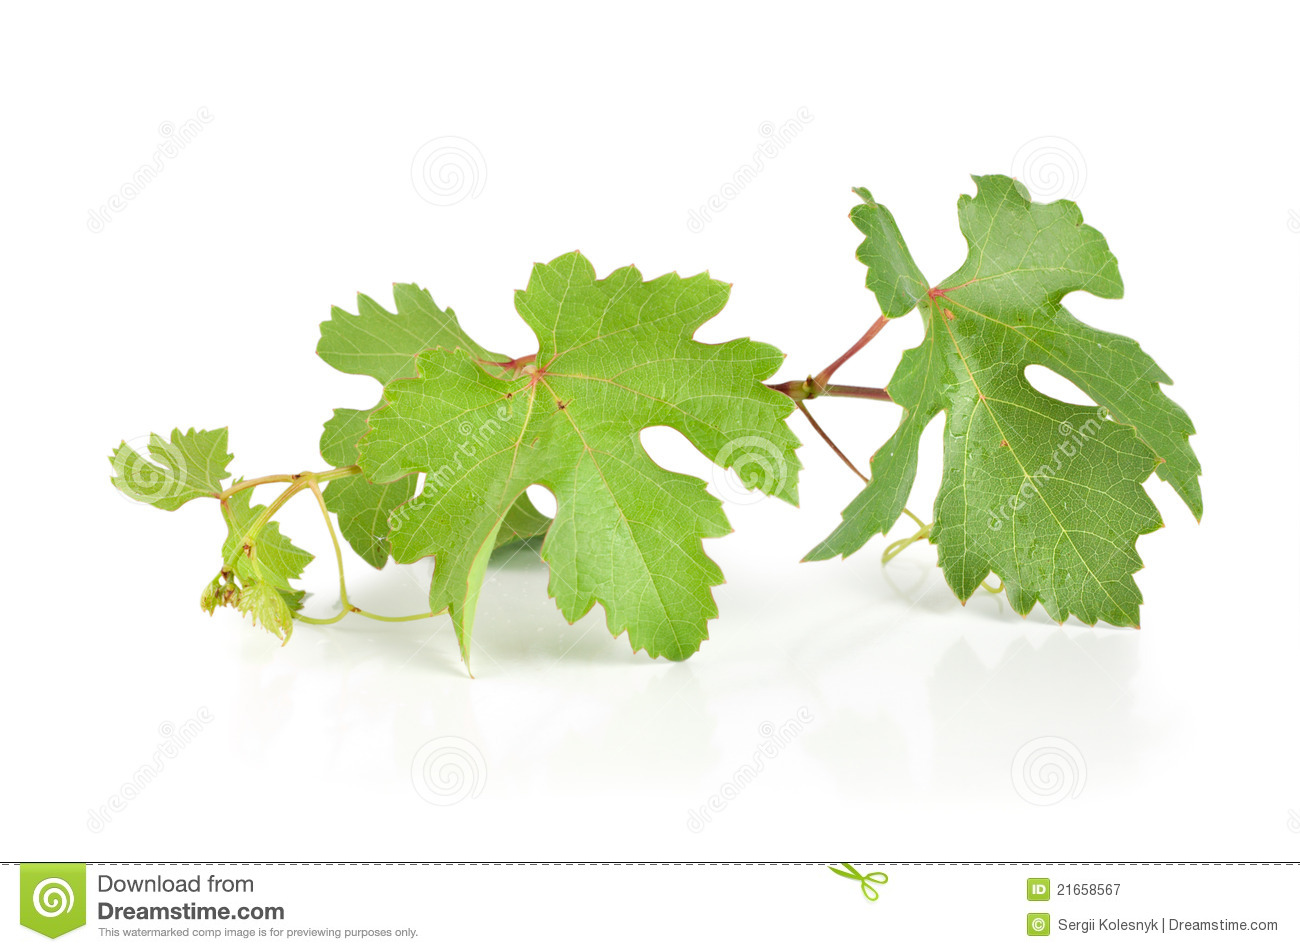
Labels: grape leaf, grape leaf